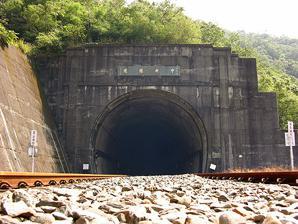
Building: Central Tunnel
Country: Taiwan
Year built: 1990
Railway tunnel in Taiwan Central Tunnel View looking towards the western portal of the Central Tunnel Overview Line South-link Line Location Daren , Taitung County Shizi , Pingtung County Coordinates 22°17′05″N 120°46′57″E / 22.284611°N 120.782479°E / 22.284611; 120.782479 Status in use System Taiwan Railways Administration Crosses Central Mountain Range Tea stay in the mountains Start Central Signal Station (west side: Shizi , Pingtung County ) End Guzhuang Station (east side: Daren , Taitung County , This station at Dawu ) No. of stations Central Signal Station Operation Work begun 1985 Opened 1991 Owner Taiwan Railways Administration Operator Taiwan Railways Administration Traffic rail Technical Length 8,070 metres (26,480 ft) No. of tracks double track Track gauge 1,067 mm ( 3 ft 6 in ) Electrified non - electrification interval Operating speed 110 km/h Highest elevation 175 metres (574 ft) Tunnel clearance 7.12 metres (23 ft) Width 8.154 metres (27 ft) Grade 0.002–0.008 Along the tracks looking towards the eastern portal of the Central Tunnel Central Tunnel ( Chinese : 中央隧道 ; pinyin : Zhōngyāng Suìdào ) is a tunnel that runs through the Central Mountain Range , carrying Taiwan Railways Administration 's South-link line between Fangshan Station and Guzhuang Station . At 8,070 metres (26,480 ft), it was the longest railway tunnel in Taiwan when it opened (now second only to the 10,307-metre (33,816 ft) Xinguanyin Tunnel ). The tunnel has a dike and two ventilation shafts. See also Fangshan Station Guzhuang Station Central Signal Station Pu'an Signal Station External links Wikimedia Commons has media related to Central Tunnel . Third, the South Railway (69.7.1 ~ 73.12) - Rong workers garden This Asian tunnel-related article is a stub . You can help Wikipedia by expanding it . v t e This Taiwanese rail-related article is a stub . You can help Wikipedia by expanding it . v t e